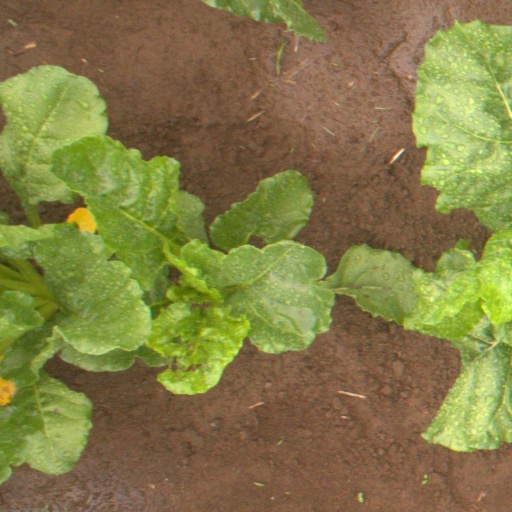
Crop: sugar beet